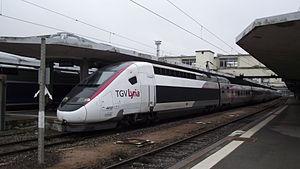
TGV en livrée «
La liste qui suit est une liste de trains à grande vitesse limitée aux rames roulantes conventionnelles qui ont été, sont ou seront en service commercial sous peu.
On appelle livrée la décoration extérieure d'un matériel roulant ferroviaire. Au cours de son histoire, depuis 1938, la Société nationale des chemins de fer français a utilisé de nombreuses livrées liées aux modes et aux changements de matériels. Certaines sont des essais sans lendemain sur quelques machines, d'autres sont de véritables marqueurs de l'identité de l'entreprise, par exemple la livrée « béton ».